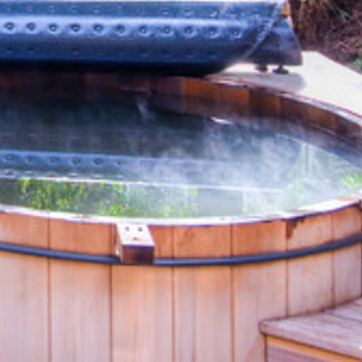
Material: water